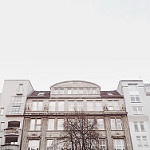
Label: buildings